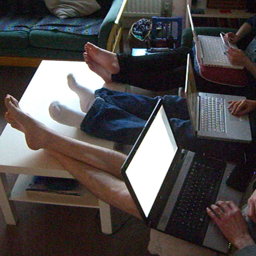
three people sitting with laptops and their feet on a table
Three people are sitting on a couch, all with laptops and with their feet propped up on a coffee table.
A group of people sit with their computers on their laps.
Three people that are holding three laptops on their legs.
Three people with their legs up on their laptops